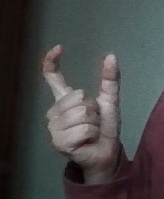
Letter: nun